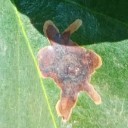
Label: Miner